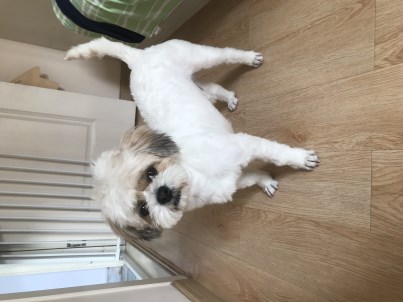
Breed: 3083-n000117-Bichon_Frise